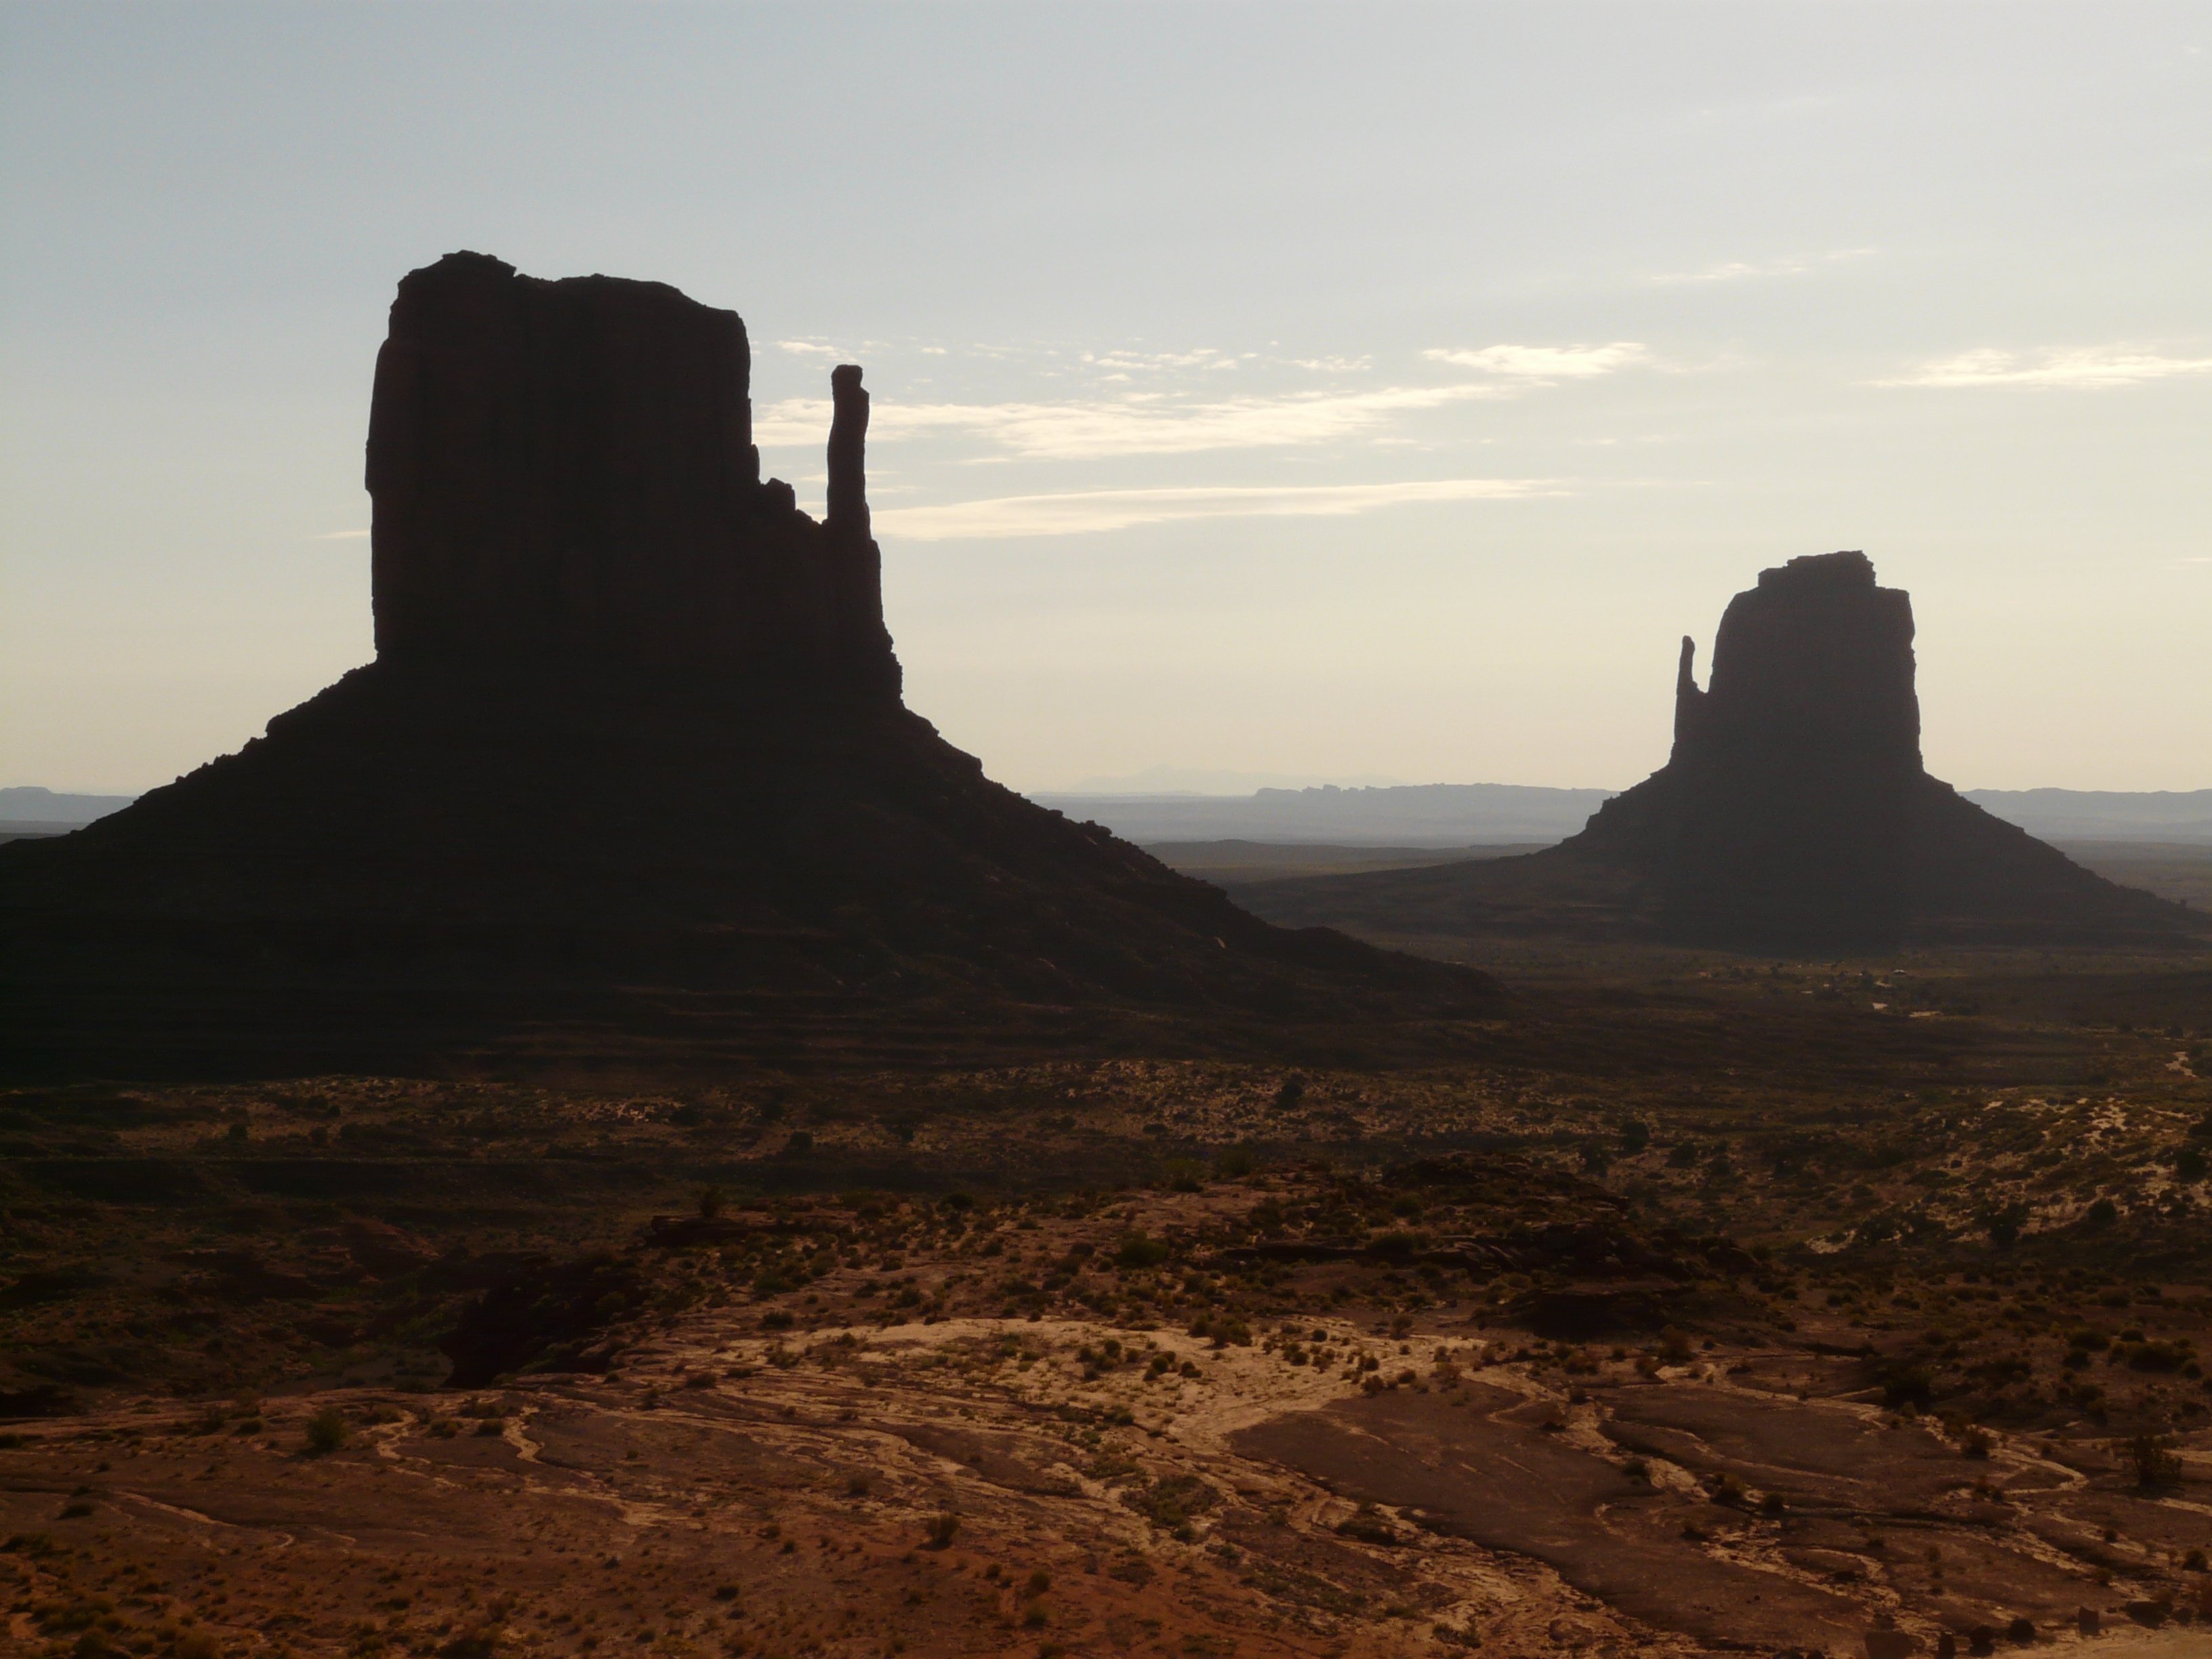
landscape, coast, nature, rock, horizon, mountain, sunrise, sunset, hill, desert, dawn, valley, formation, cliff, dusk, arch, high, red, usa, steep, terrain, material, erosion, climb, arizona, geology, colorado, temple, towers, utah, badlands, plateau, navajo, cape, sahara, wadi, butte, sand stone, monument valley, rocky towers, natural environment, geographical feature, mountainous landforms